Central African rock python

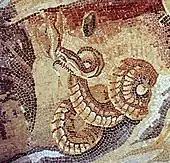
A Roman mosaic showing a Central African rock python from the southern Nile

The Central African rock python is found throughout much of tropical sub-Saharan Africa, from Senegal east to Ethiopia and Somalia and south to northern Angola and northern Tanzania. "P. sebae" ranges across central and western Africa, while "P. natalensis" has a more eastern and southerly range, from southern Kenya to South Africa.